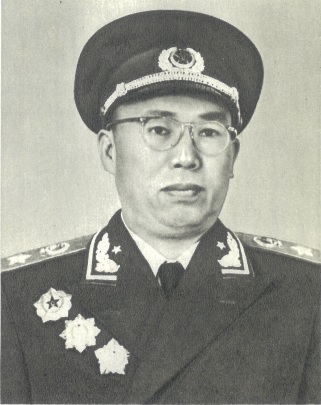
หลัว หรงหวน

| honorific-prefix = จอมพล
| name = หลัว หรงหวน
| birth_place = File:Flag of China (1889–1912).svg|25px อำเภอเหิงชาน มณฑลหูหนาน จักรวรรดิชิง
| death_place = ปักกิ่ง ประเทศจีน
| image = Luo Ronghuan.jpg
| office = เลขาธิการคณะกรรมาธิการตรวจสอบวินัย คณะกรรมาธิการการทหารส่วนกลาง
| term_start = พ.ศ. 2504
| term_end = พ.ศ. 2506
| term_start1 = 17 กันยายน พ.ศ. 2498
| term_end1 = พ.ศ. 2499
| predecessor = สถาปนาตำแหน่ง
| successor = ถาน เจิ้ง
| predecessor1 = ถาน เจิ้ง
| successor1 = เซียว หฺวา (นายพล)|เซียว หฺวา
| office2 = อัยการสูงสุดแห่งสำนักงานอัยการประชาชนสูงสุด
| term_start2 = พ.ศ. 2492
| term_end2 = พ.ศ. 2497
| predecessor2 = สถาปนาตำแหน่ง
| successor2 = จาง ติ่งเฉิง
| allegiance = สาธารณรัฐประชาชนจีน
| nickname = 102 (สัญญาณเรียกทหาร)
| serviceyears = 2470–2506
| rank = File:Marshal_rank_insignia_(PRC).jpg|48px
 หยวนช่วย|จอมพลแห่งสาธารณรัฐประชาชนจีน
| commands = ผู้บังคับการการเมือง กองทัพบกภาคตะวันออกเฉียงเหนือ กองทัพปลดปล่อยประชาชน
| branch = File:Ground Force Flag of the People's Republic of China.svg|25px กองทัพบกกองทัพปลดปล่อยประชาชน
| battles = * การกรีฑาทัพขึ้นเหนือ
* สงครามกลางเมืองจีน
** การเดินทัพทางไกล
* สงครามจีน–ญี่ปุ่นครั้งที่สอง
** สงครามร้อยกองทหาร
| occupation = นายพล นักการเมือง นักเขียน
หลัว หรงหวน (; 26 พฤศจิกายน พ.ศ. 2445 &#x2013; 16 ธันวาคม พ.ศ. 2506) เป็นผู้นำทางทหารพรรคคอมมิวนิสต์จีน|คอมมิวนิสต์ชาวจีน เขาเคยดำรงตำแหน่งรองประธานคณะกรรมาธิการสามัญประจำสภาประชาชนแห่งชาติ
หมวดหมู่:นักการเมืองพรรคคอมมิวนิสต์จีน